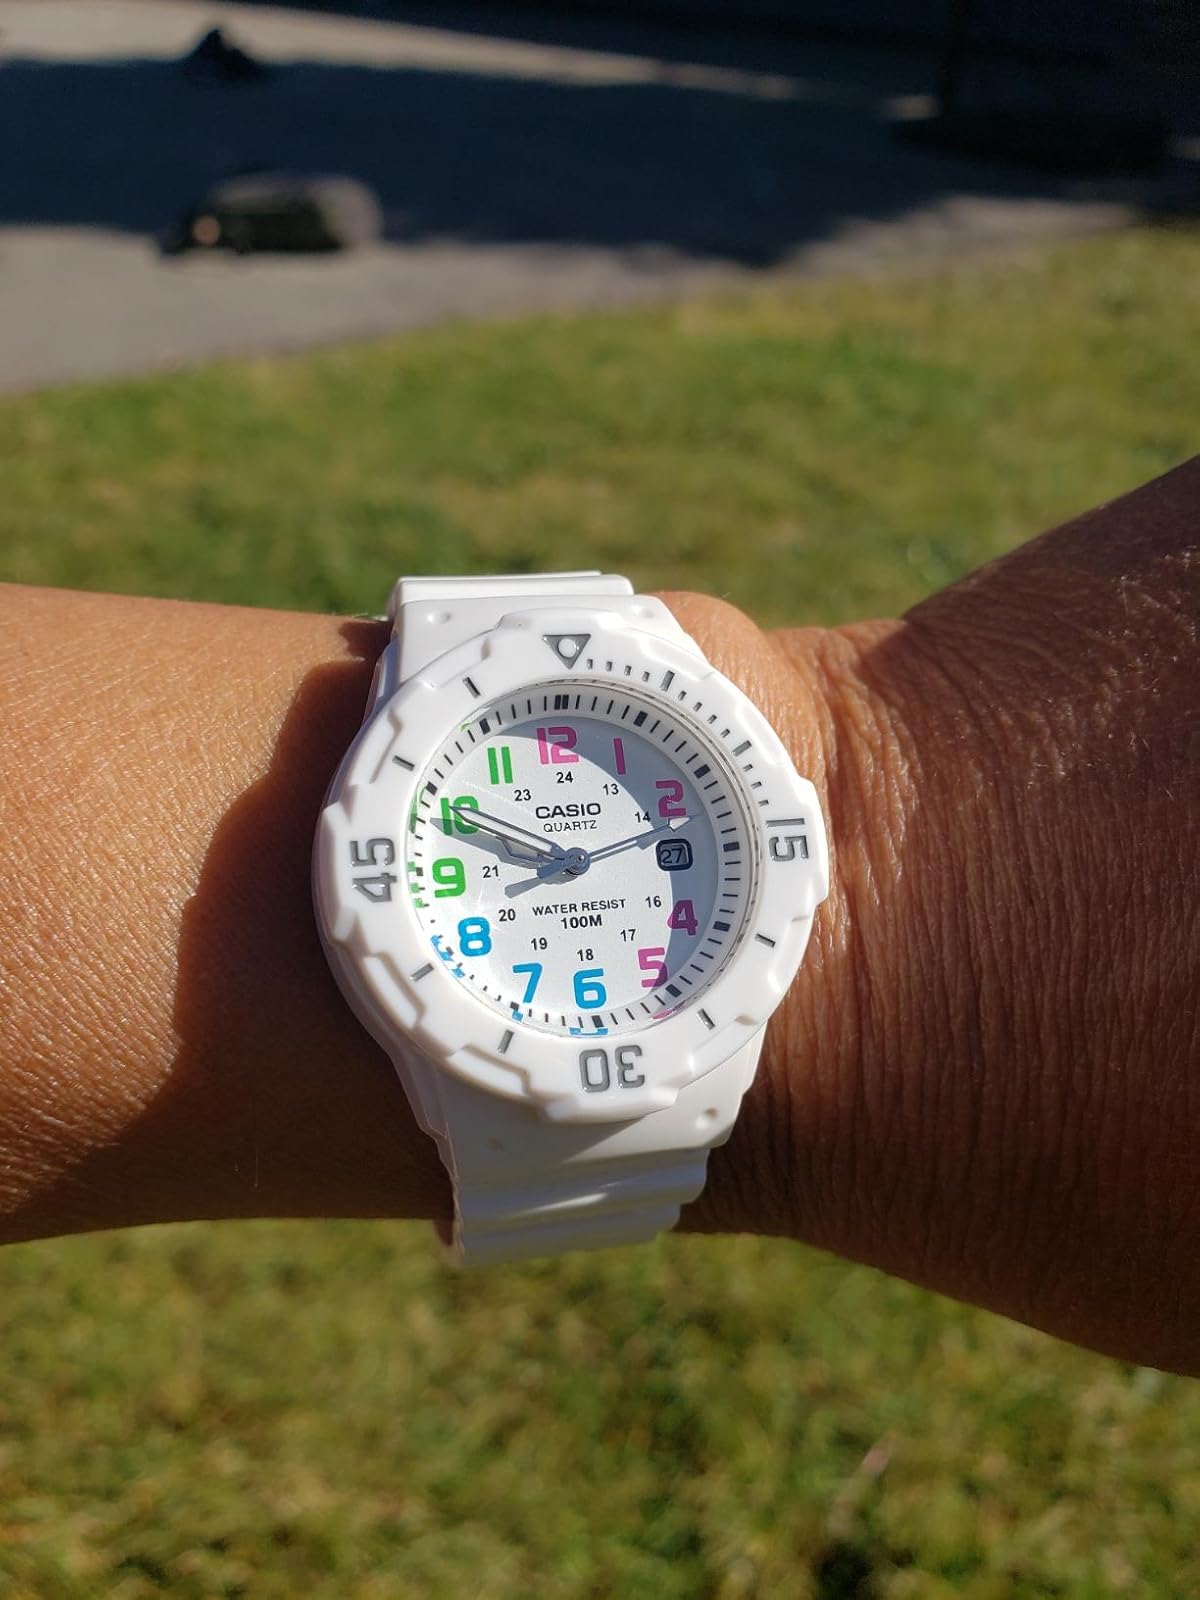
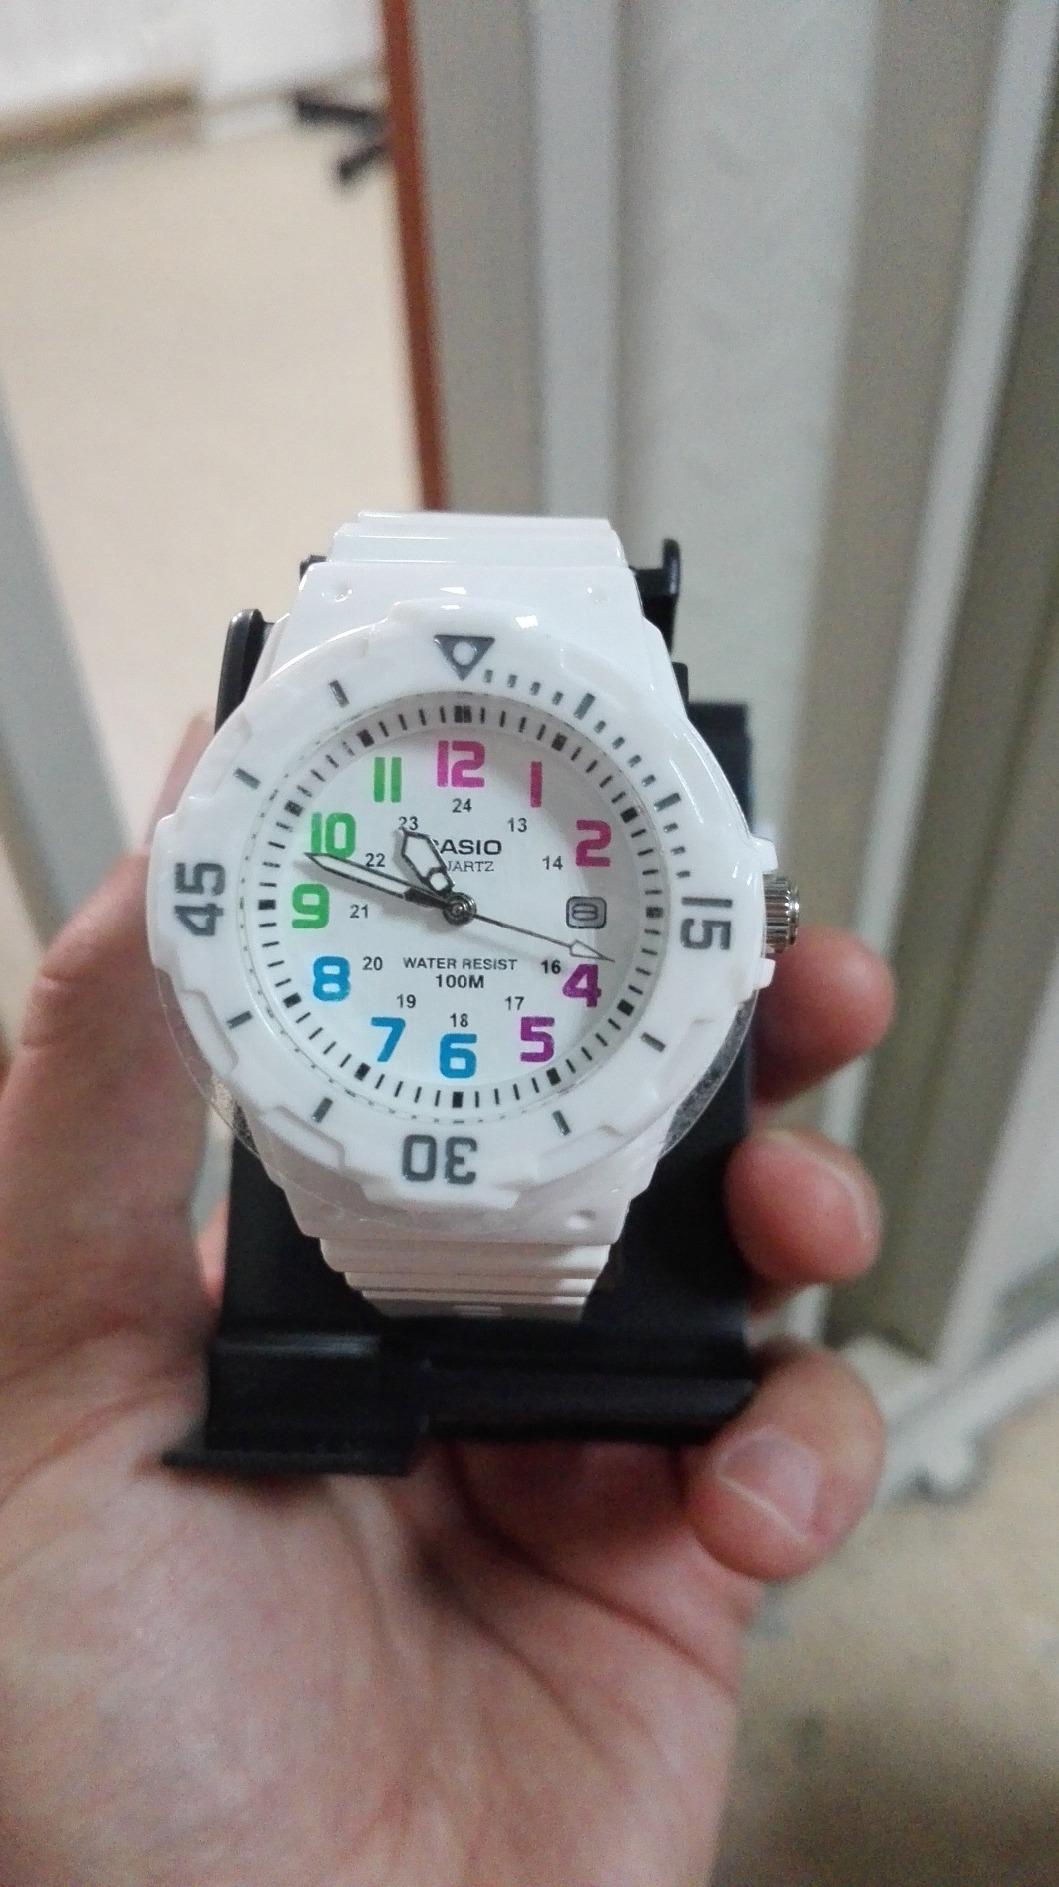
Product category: accessories_watch
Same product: yes